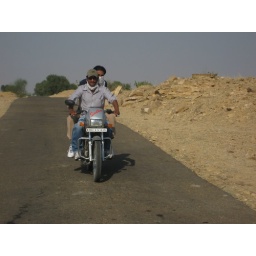
Back on the road again. Riding a bike must have been a real trial in the middle of the heat and dust.